Ashton Goudeau

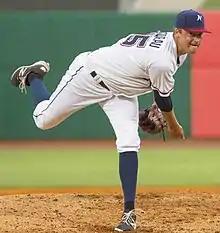
Goudeau with the Northwest Arkansas Naturals in 2016

Goudeau split the 2016 season between Wilmington and the Northwest Arkansas Naturals, going 7–17 with a 5.29 ERA over innings. He split the 2017 season between the AZL and Northwest Arkansas, going a combined 3–7 with a 5.10 ERA over 60 innings.